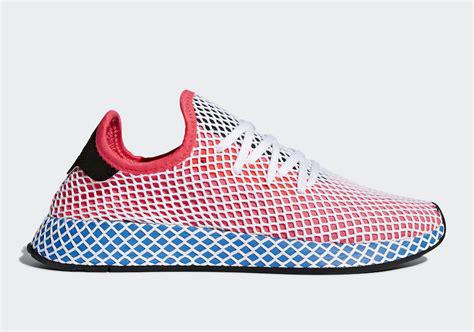
Brand: Adidas
Model: Deerupt